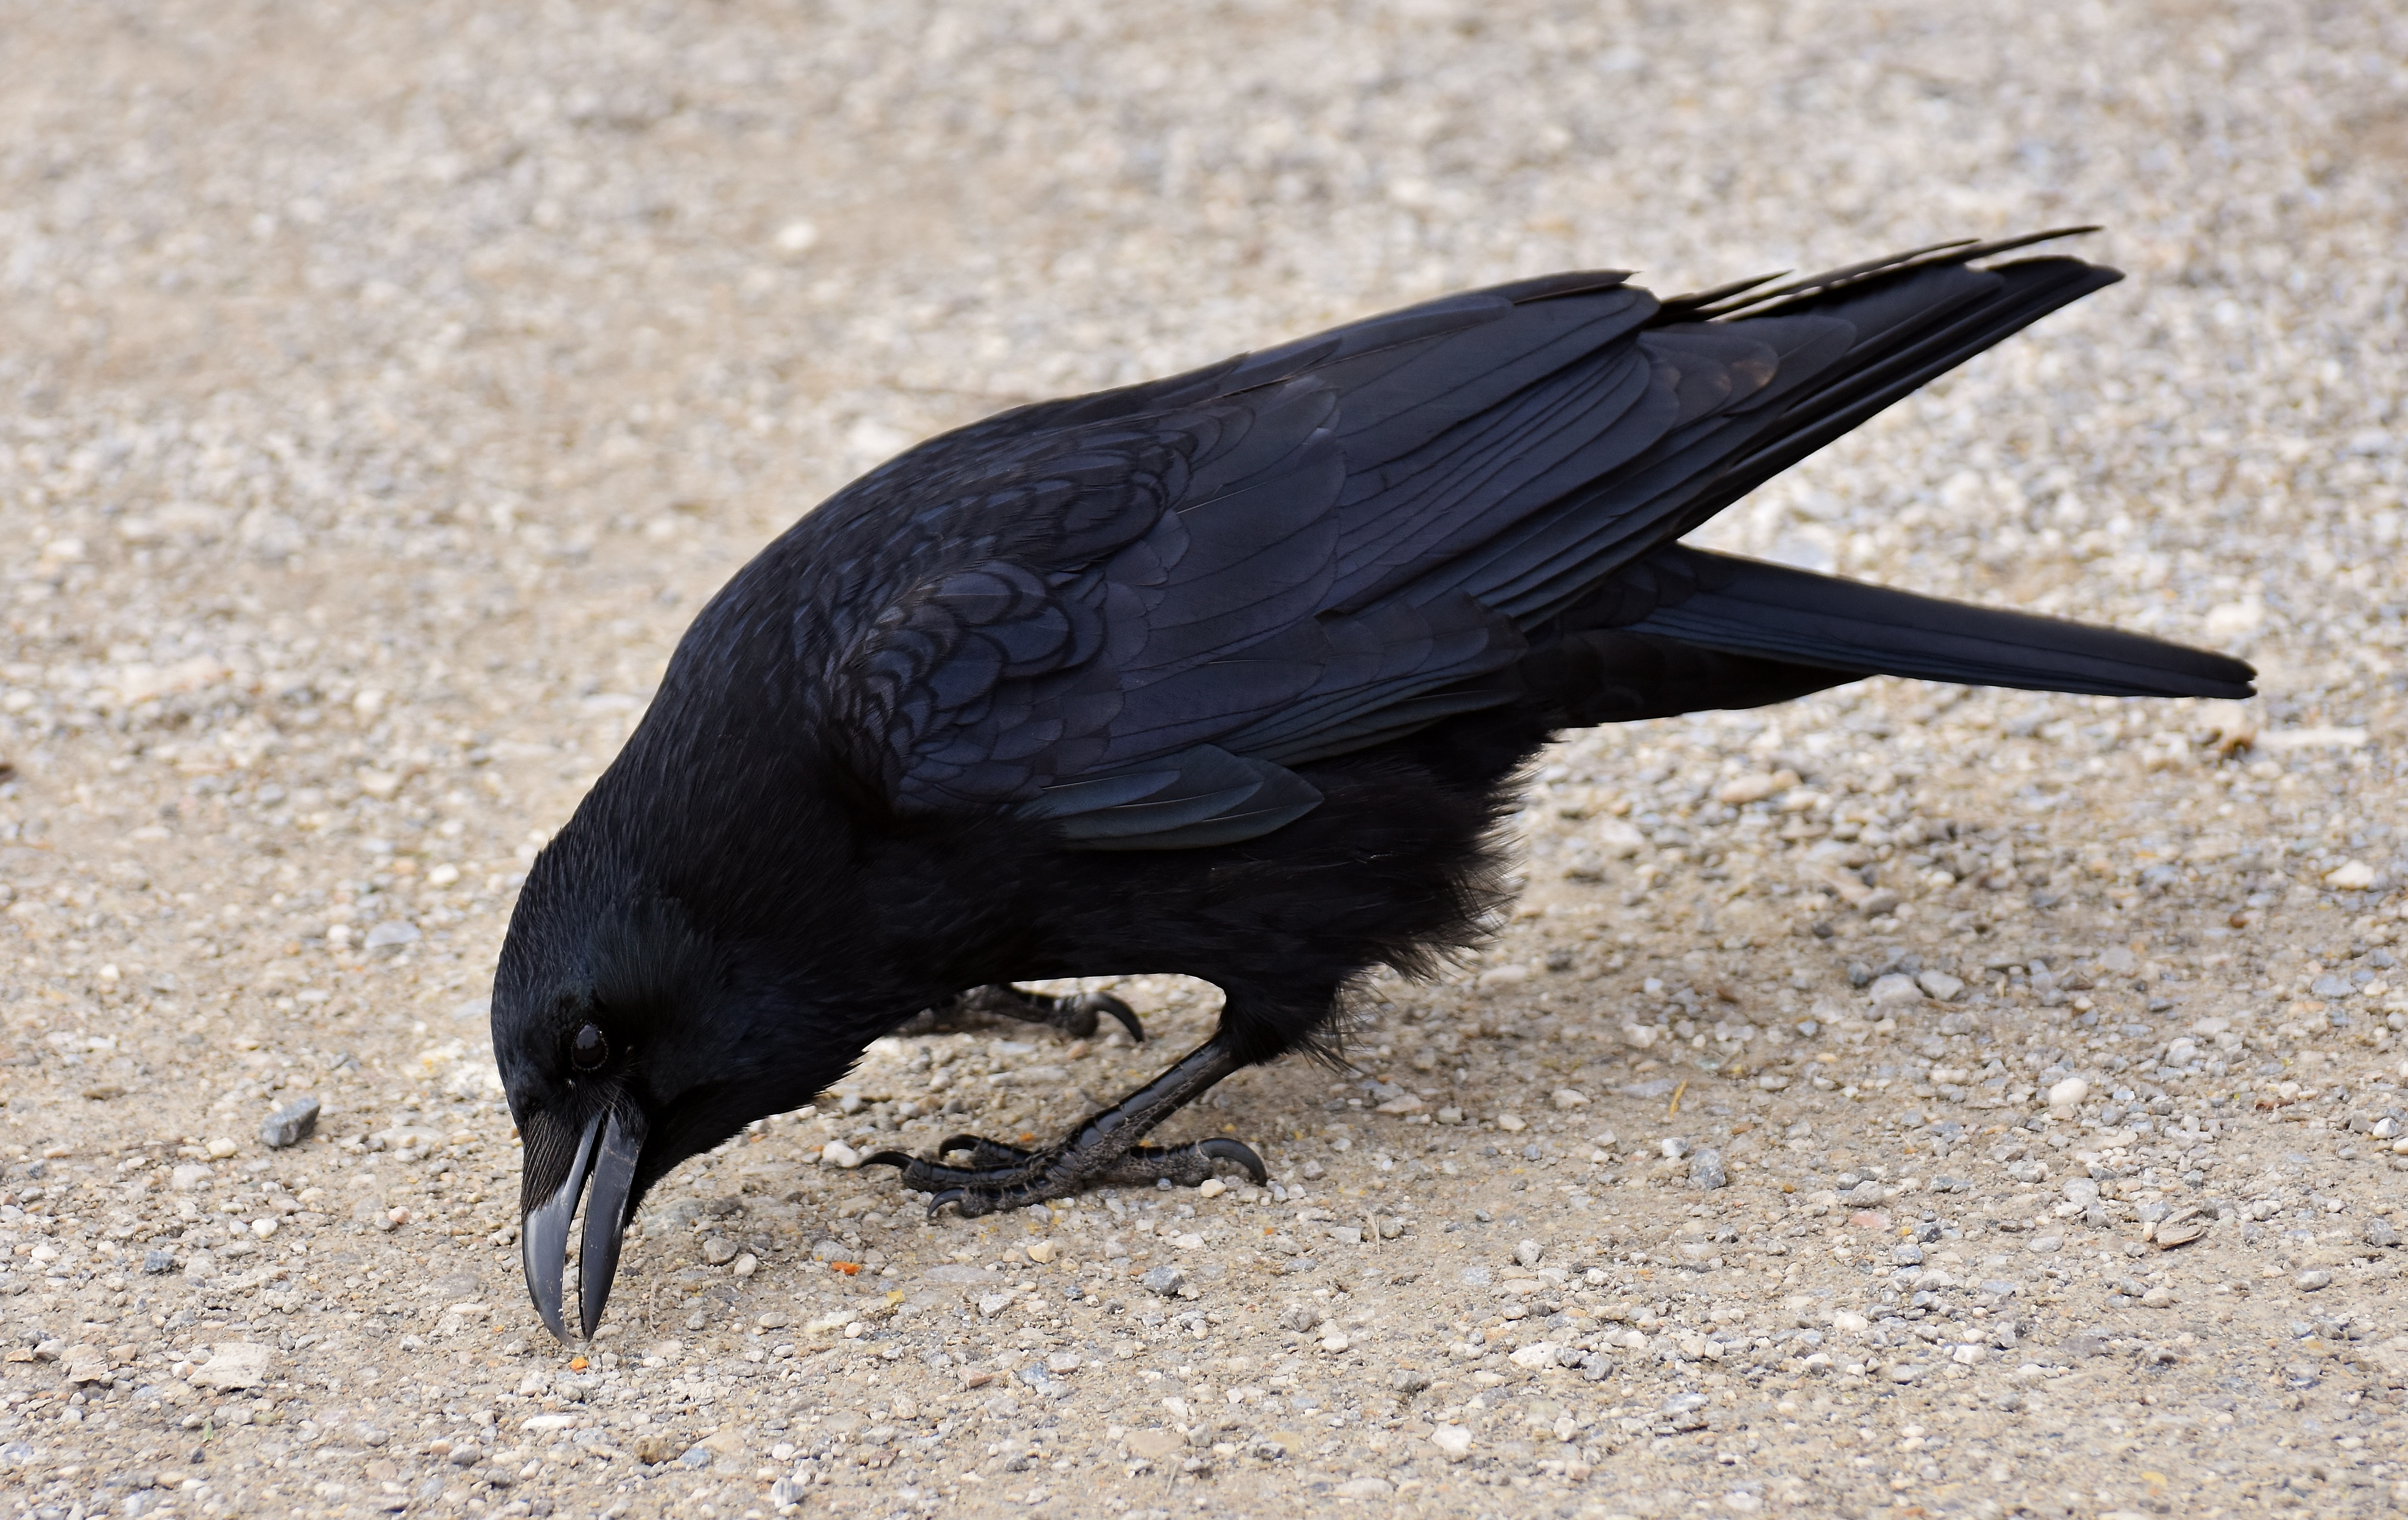
nature, bird, wing, animal, wildlife, beak, black, feather, fauna, crow, rook, vertebrate, raven, blackbird, raven bird, common raven, american crow, perching bird, crow like bird